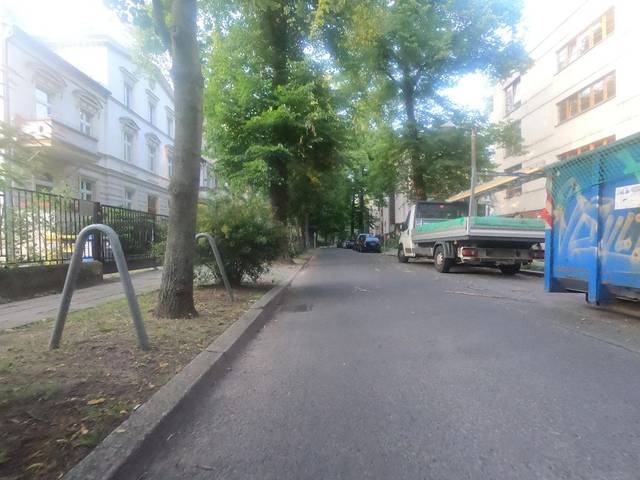
Region: Germany
Coordinates: 52.572, 13.402